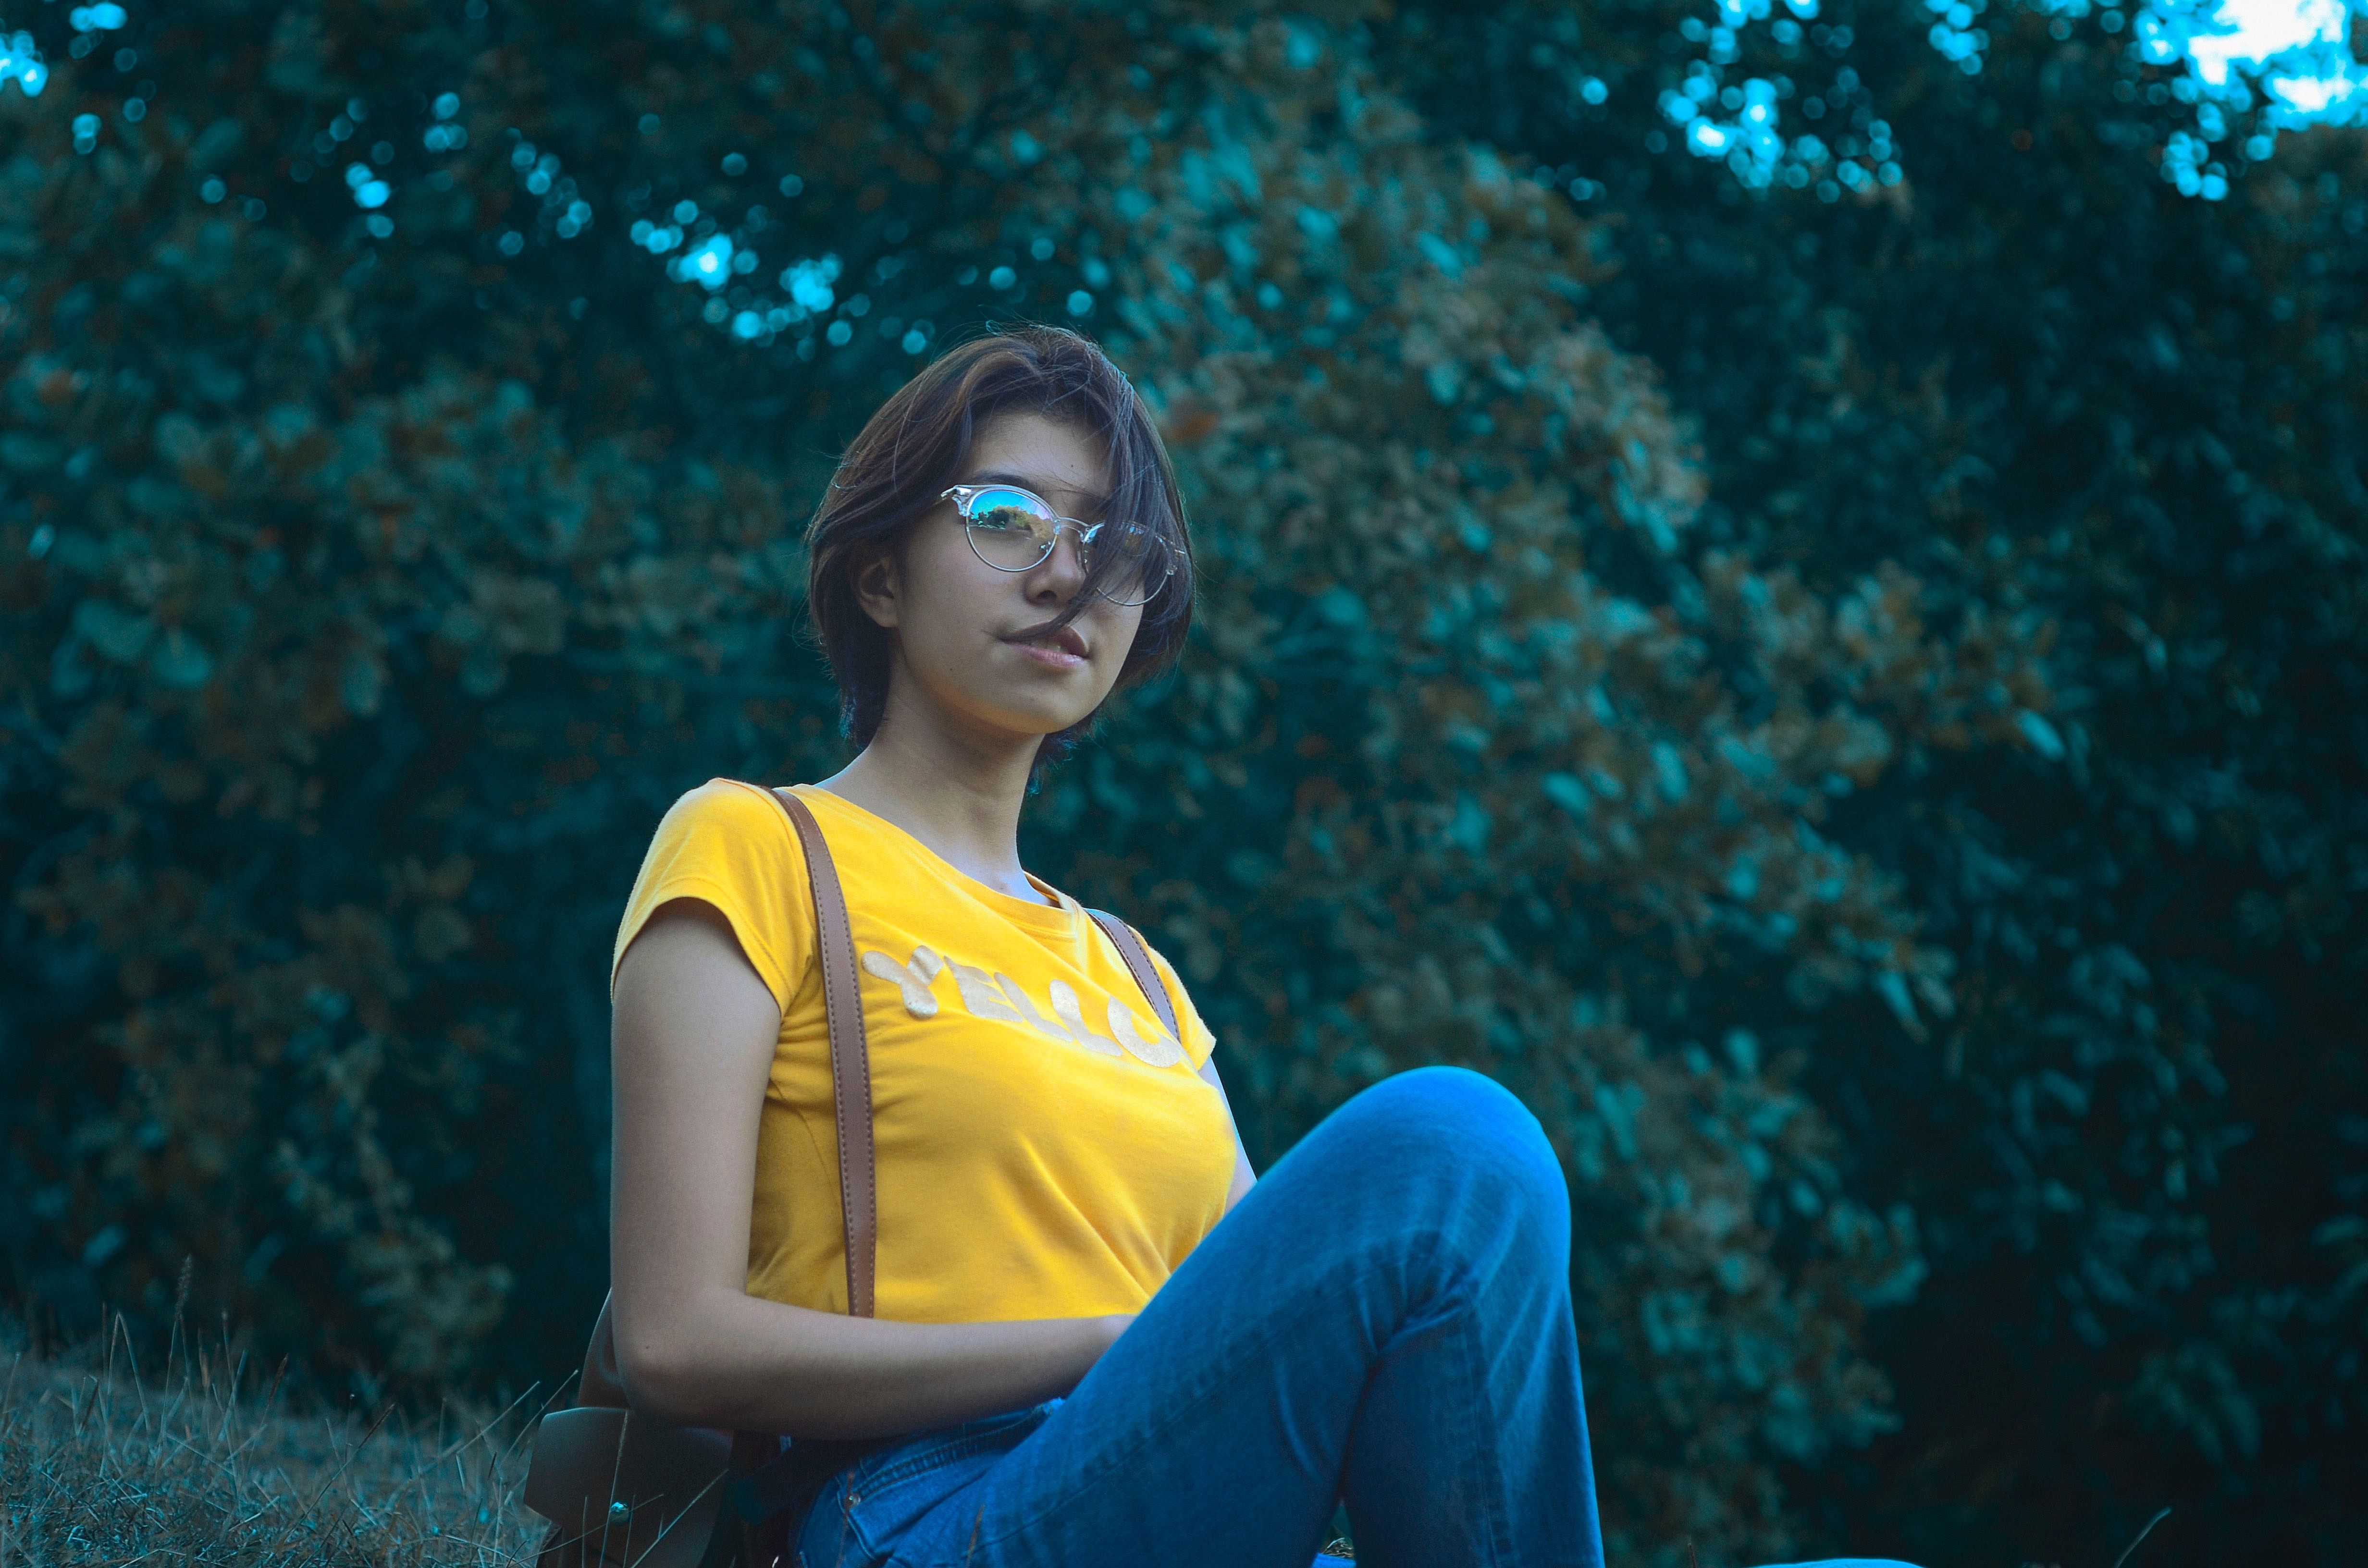
blue, People in nature, green, photograph, sitting, yellow, turquoise, majorelle blue, beauty, electric blue, cool, light, teal, snapshot, youth, photography, fun, human, eye, flash photography, glasses, tree, space, leisure, summer, sunlight, smile, happy, adaptation, world, portrait photography, eyewear, portrait, photo shoot, fawn, black hair